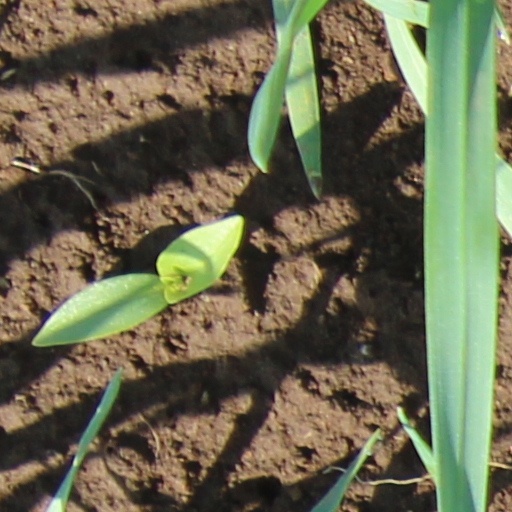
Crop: wheat